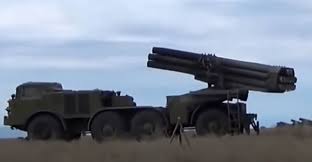
Label: Tornado